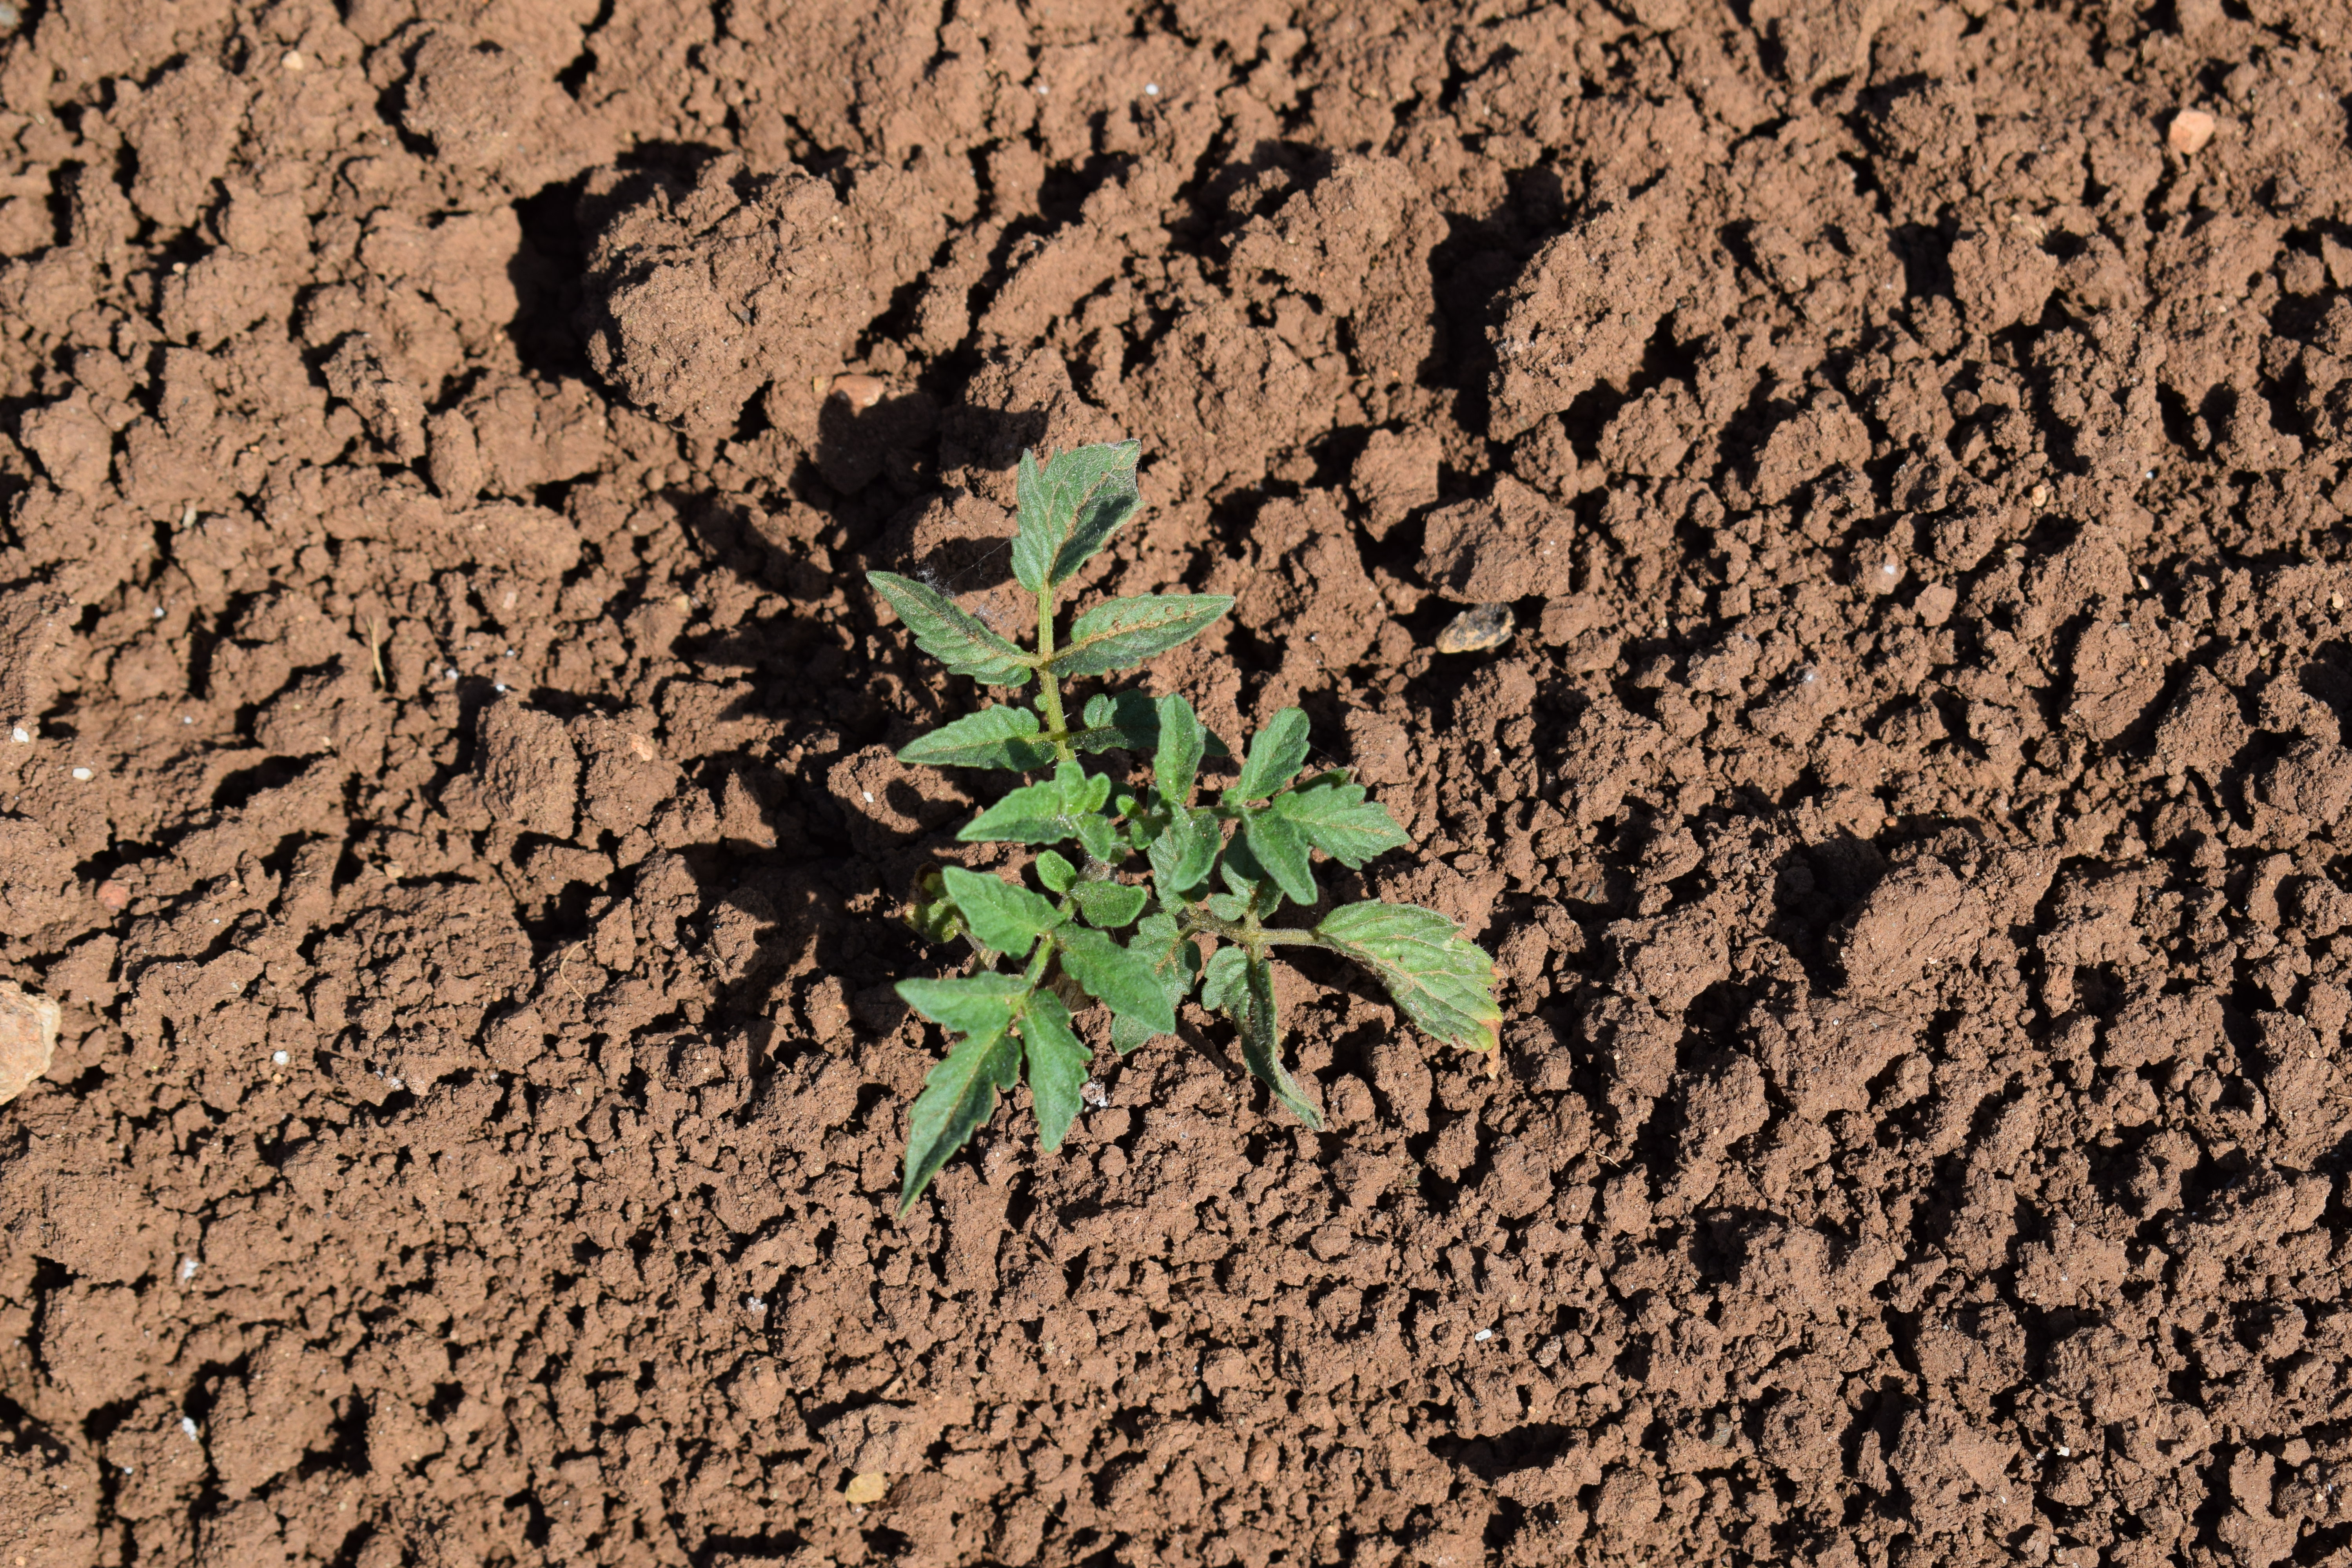
Label: tomato